W. B. Mason

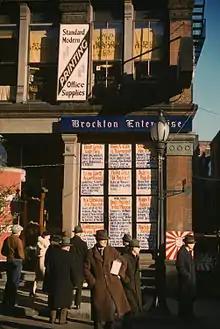

In 1963, Kovner sold the company to his daughter and son-in-law, Helen and Joseph Greene. The Greenes added furniture to the business and the company reached nearly a million dollars in sales by Greene's death in 1973. The Greenes' son Steve took over leadership of the company.